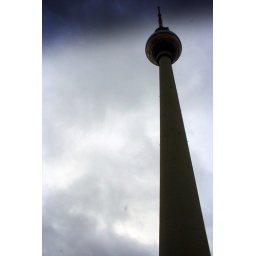
A photo of the TV tower in Berlin near the Alexanderplatz